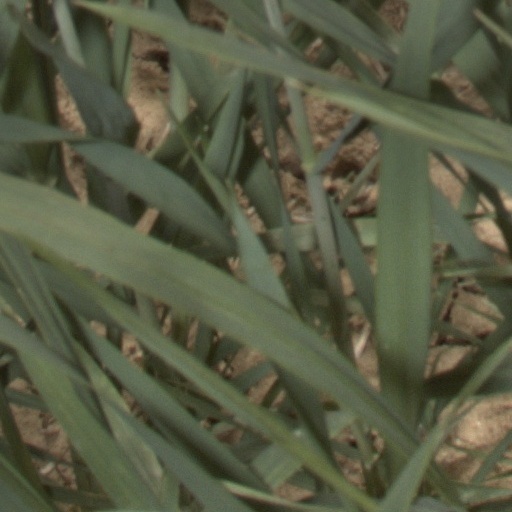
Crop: wheat